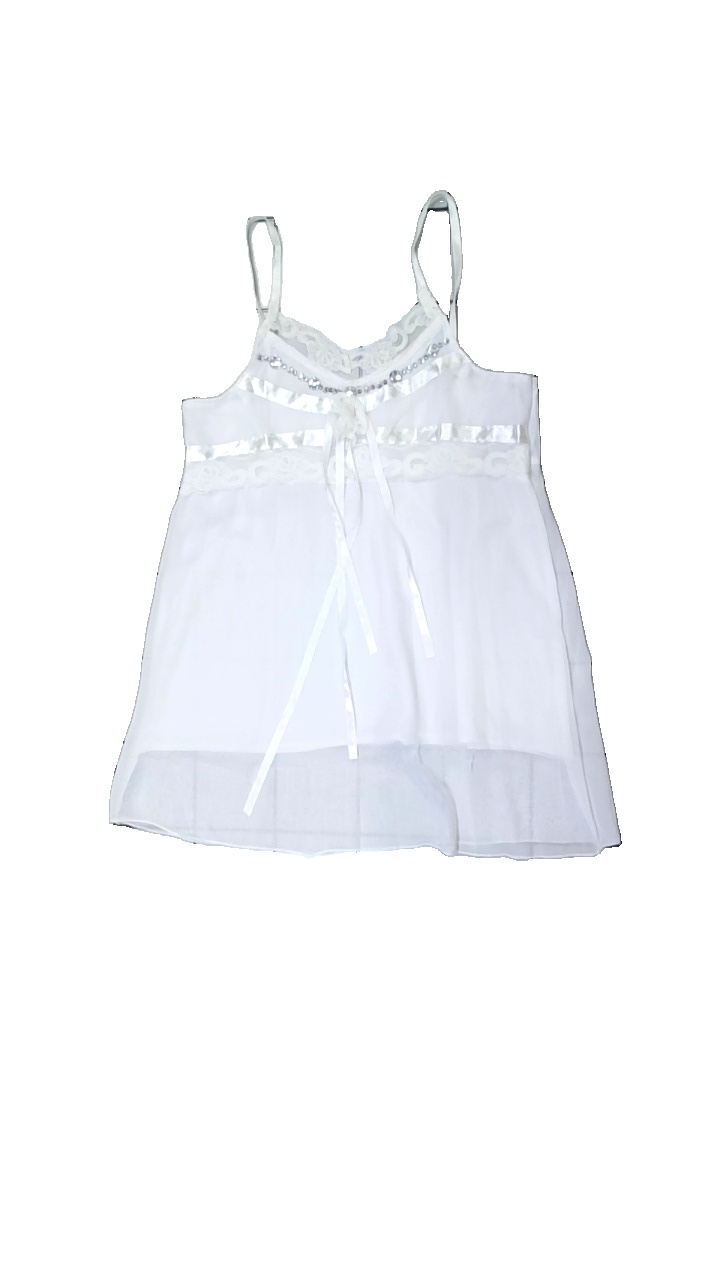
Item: Tank Top (Ladies)
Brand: Missing
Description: vitt linne med spets upptill och rosett och glitter stenar
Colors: White
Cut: Regular
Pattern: Lace
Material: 100% polyester
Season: Summer
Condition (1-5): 5
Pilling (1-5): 5
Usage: Reuse
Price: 50-100